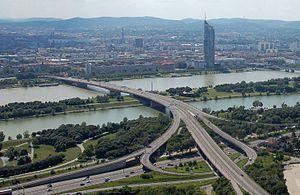
Cette liste contient les ponts présents sur le Danube.